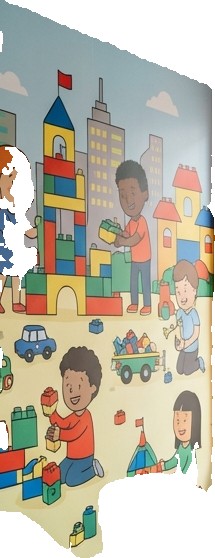
Surface category: wall